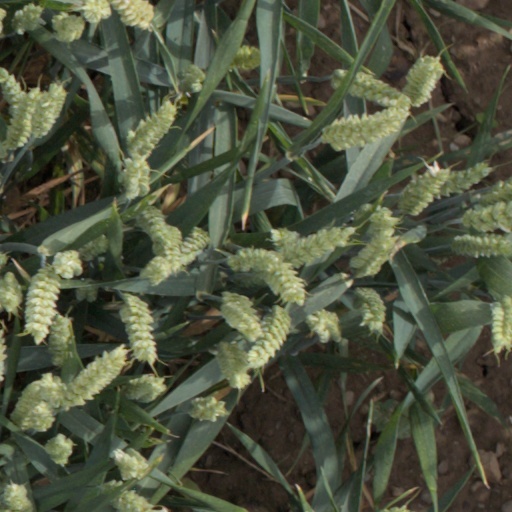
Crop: wheat